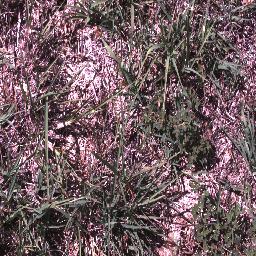
Label: negative